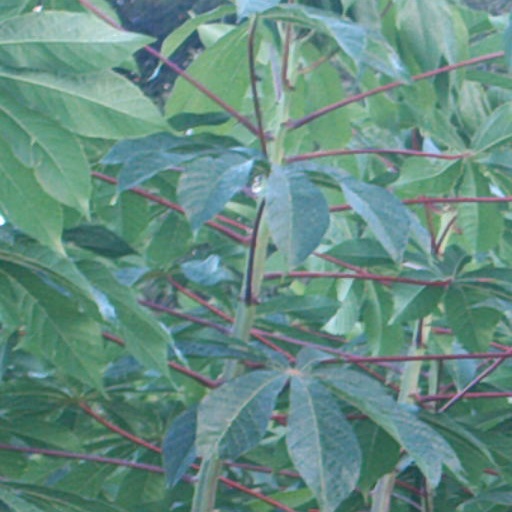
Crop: cassava